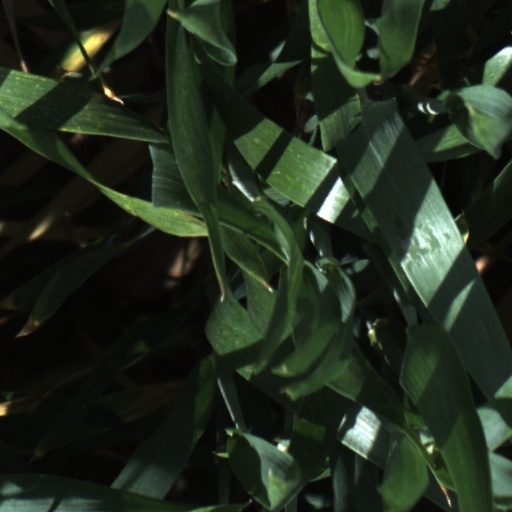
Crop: wheat